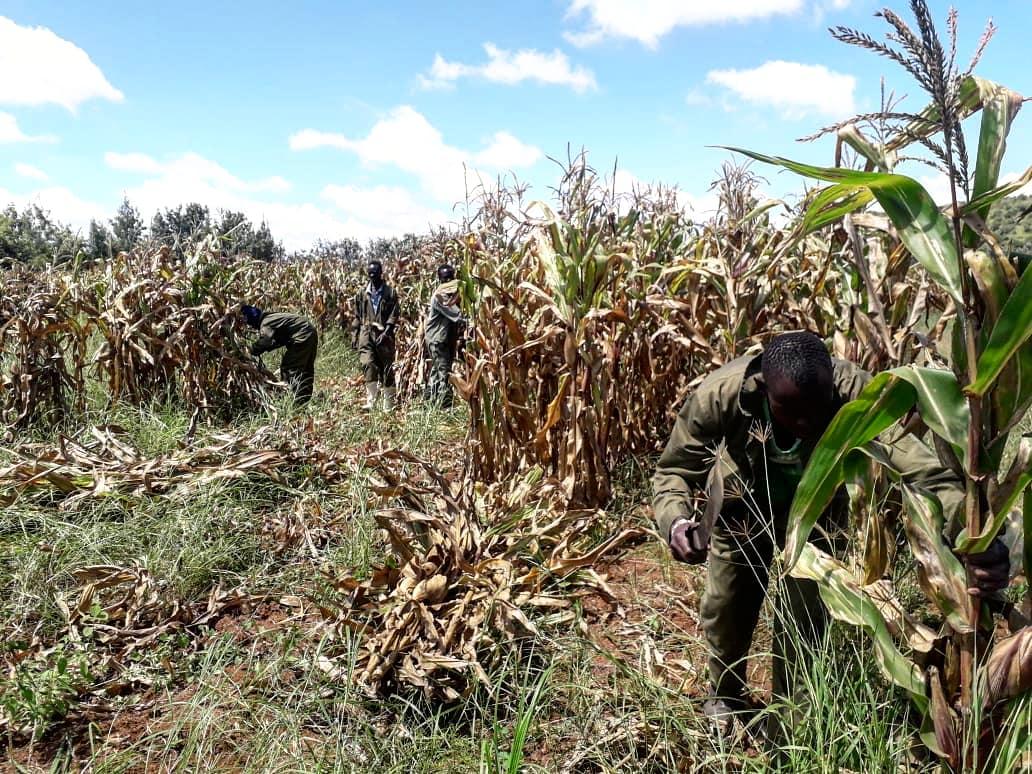
Wakulima wakiwa kwenye shamba kubwa la mahindi, wakiwa wanafanya shughuli za uvunaji wa zao hilo kwa ajili ya biashara wakikatakata na kupangilia chini ilikupeleka masokoni kwa mauzo.